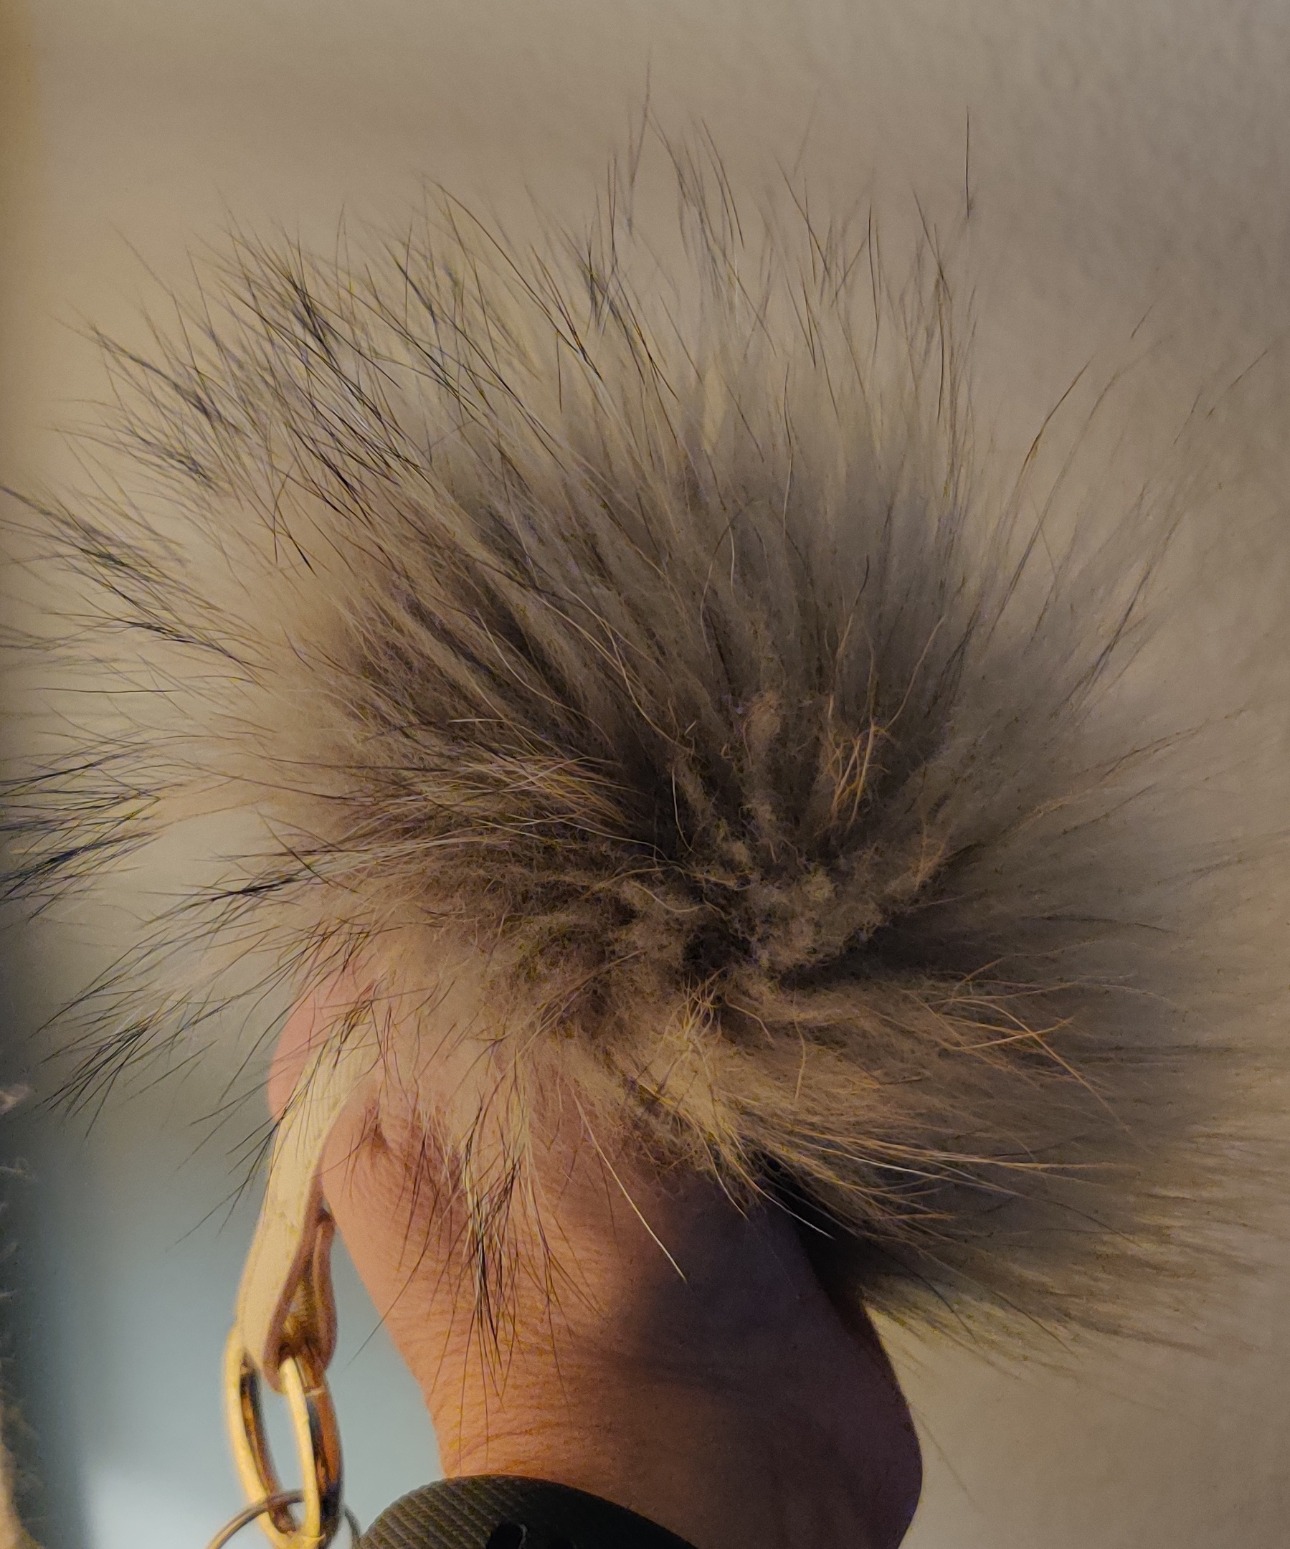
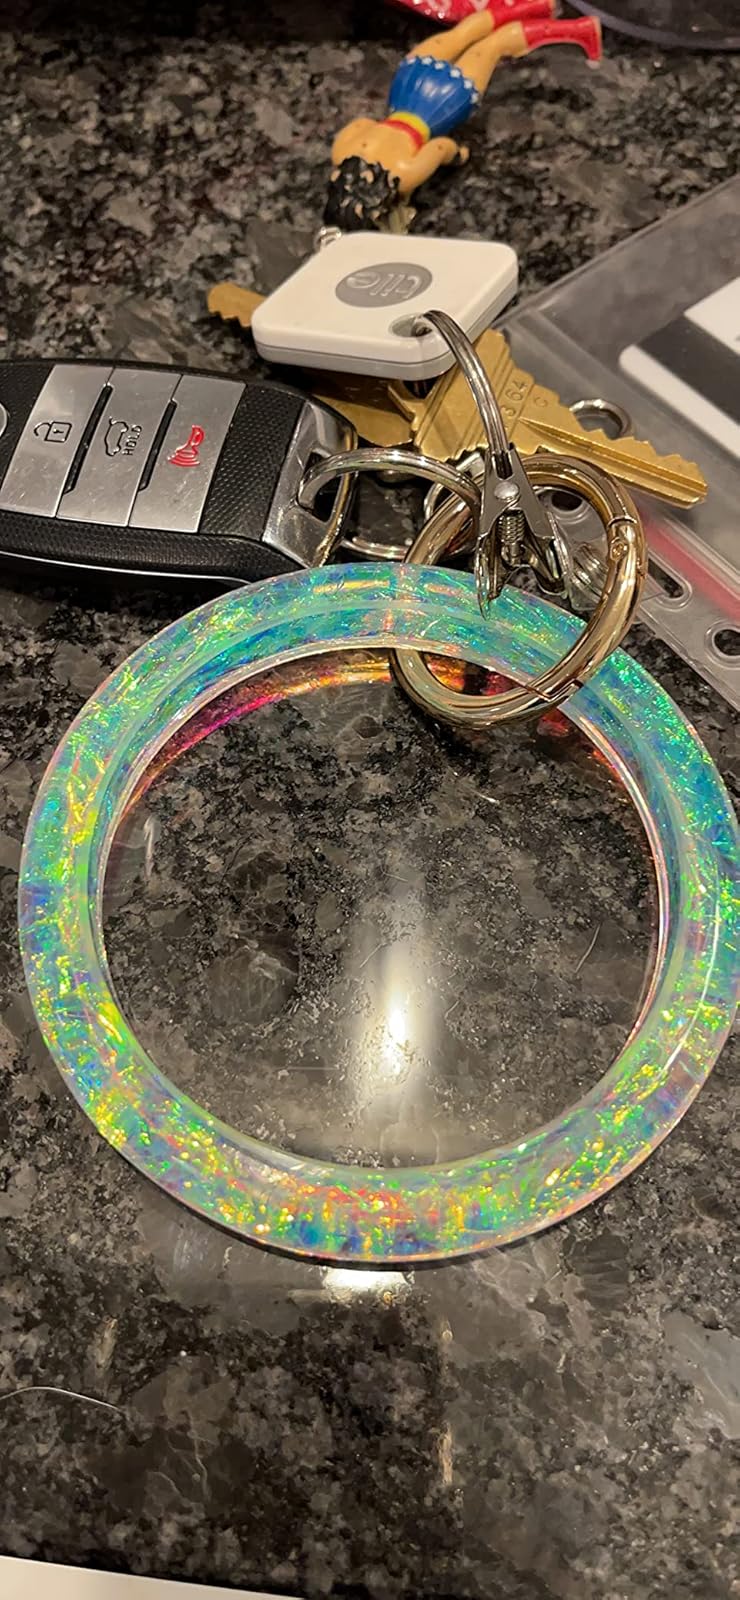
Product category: accessories_keychain
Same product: no